Falkland Palace

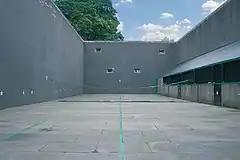
Real tennis court

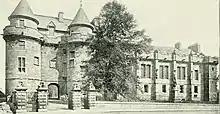
A 1902 view of the palace

In the late 12th century, a royal hunting lodge was located on this site. The lodge was expanded in the 13th century to operate as a castle, owned by the Earls of Fife of the noted Clan MacDuff. The castle was built here because the site is on a slight hill that could be defended. The surrounding land eventually were developed as the Palace gardens.